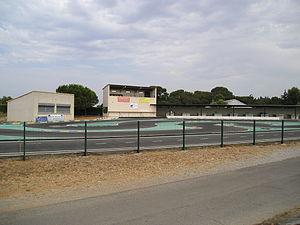
Le domaine de Grammont a d'abord été le siège d'un prieuré relevant de l'Ordre de Grandmont. Il s'est transformé ensuite en une propriété viticole de l'est de Montpellier, devenue depuis les années 1980 un espace consacré aux spectacles et aux sports.